Grace Fong

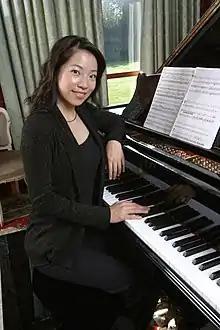
Grace Fong (2006)

Grace Fong is an American musician who is Director of Keyboard Studies at Chapman University Conservatory of Music and has an active solo and chamber music career. She also performs as part of the Selvaggi Trio.